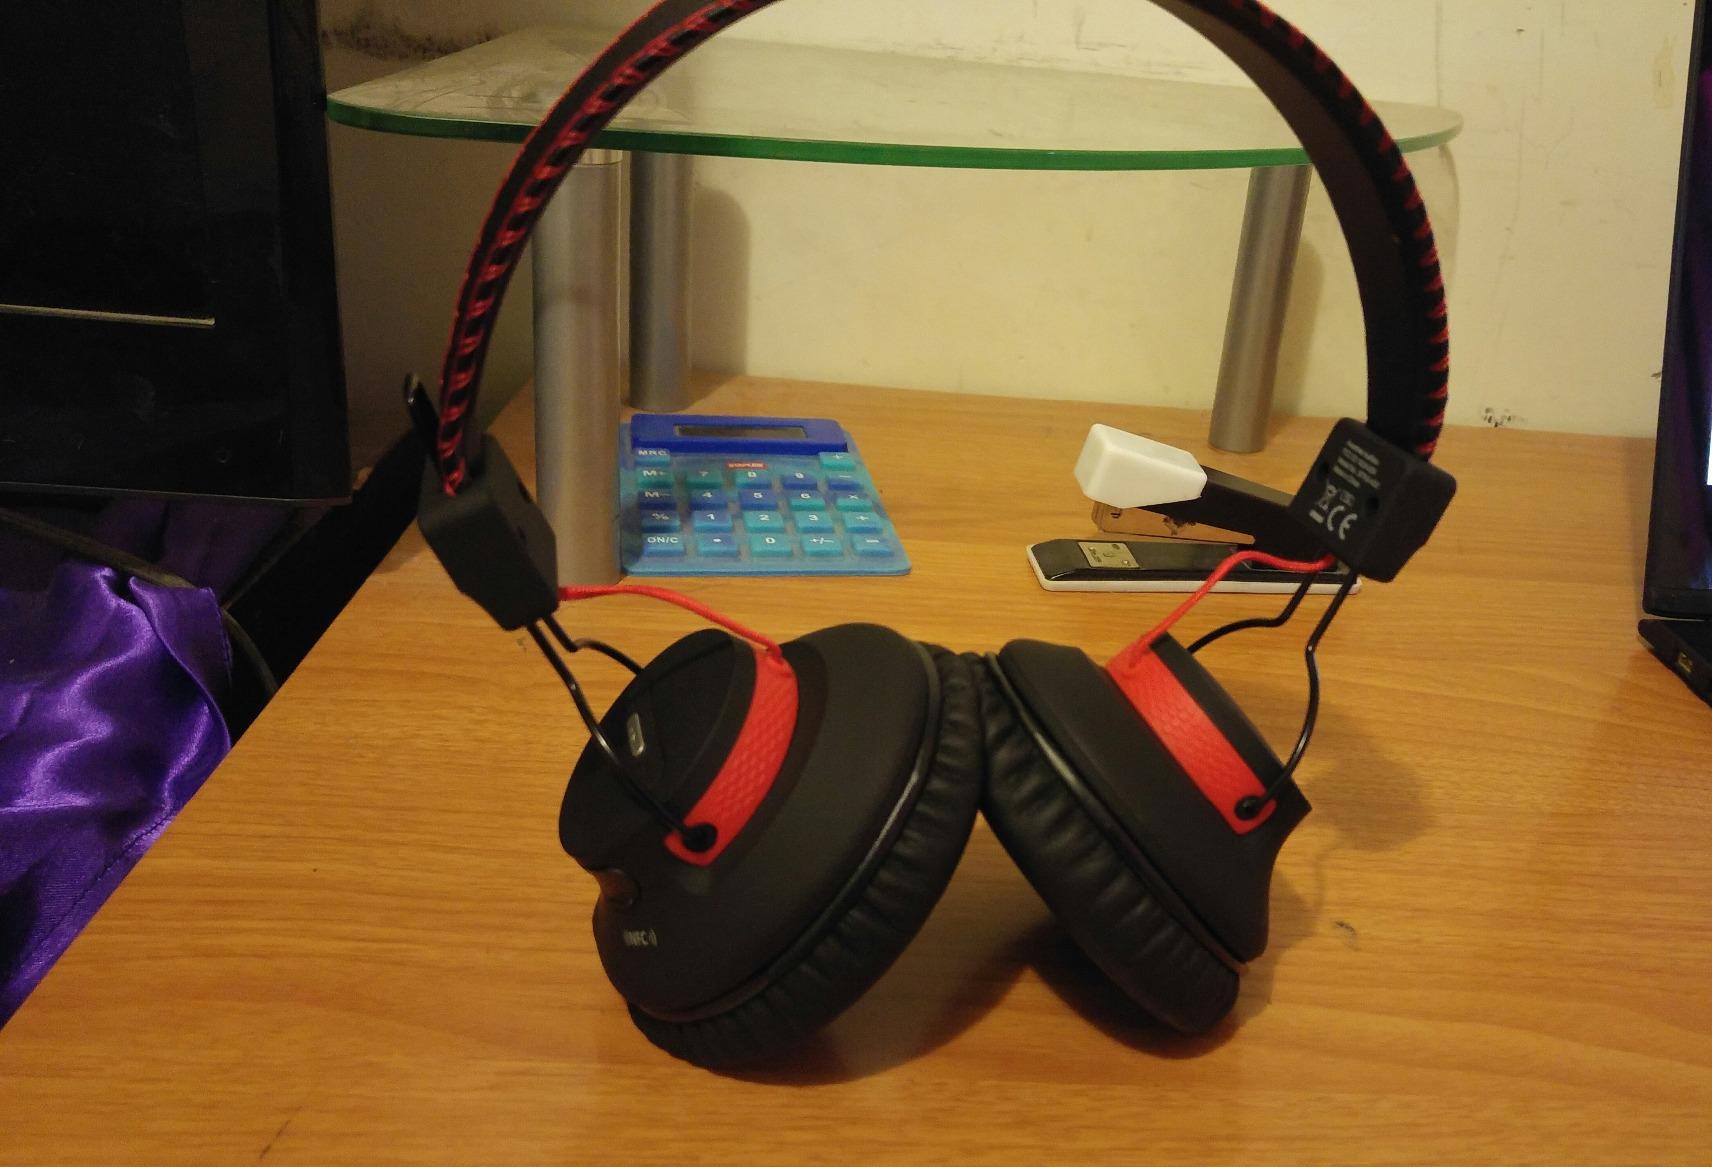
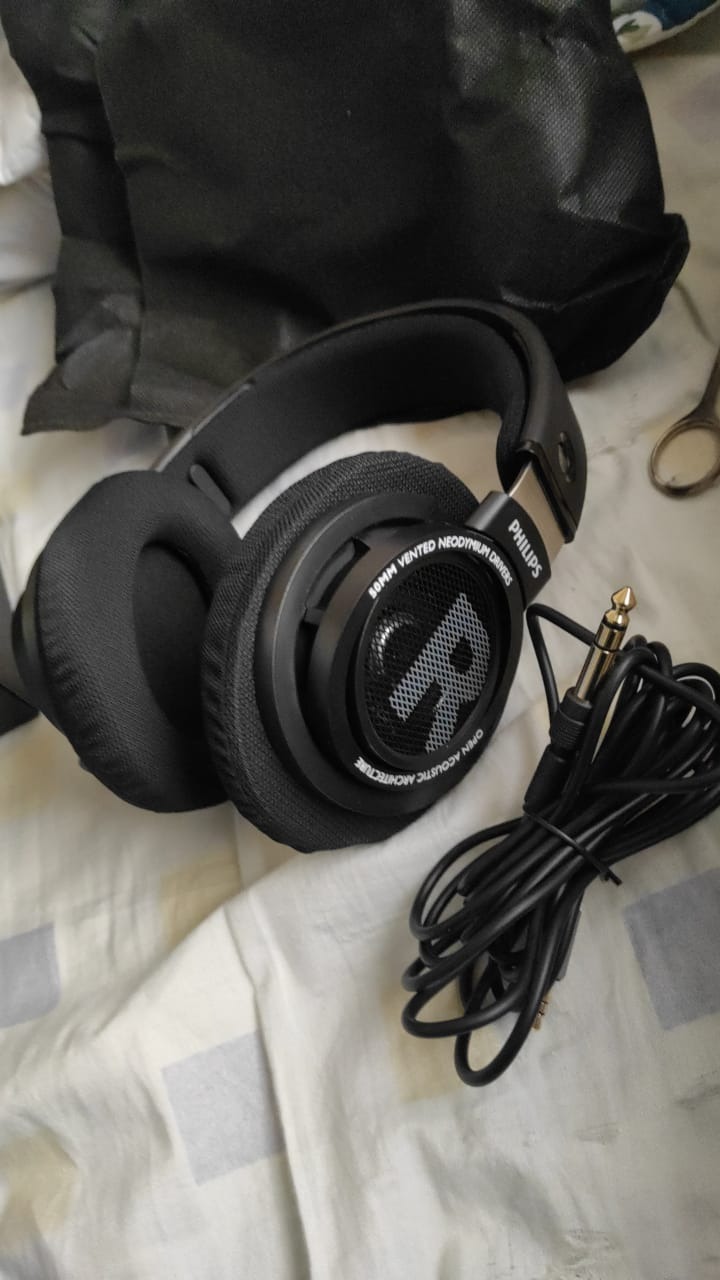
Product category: headphones
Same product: no